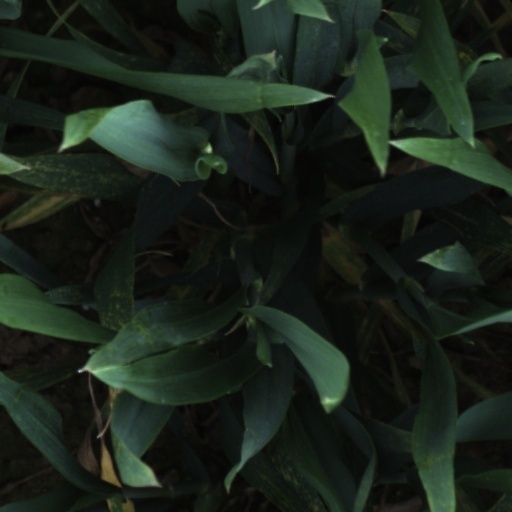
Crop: wheat